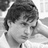
Emotion: sad